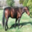
Label: horse